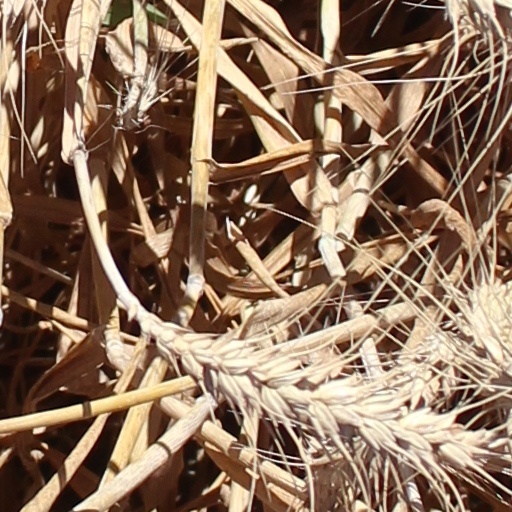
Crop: wheat